Women in World War I

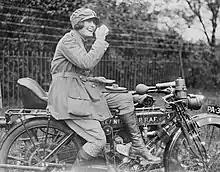
A Women's Royal Air Force (WRAF) despatch rider on a tea break, seated on her P&M 500cc single, 1918.

Madeleine Zabriskie Doty was an American attorney and journalist. In 1915, as a correspondent for the "New York Evening Post", she attended the Women's Peace Congress, also called Women at the Hague, in the Netherlands. She was then commissioned by the "New-York Tribune" to report on wartime Germany. Despite not speaking the language, she made two trips to Germany, during which she met with pacifist Social Democrats. On her second trip, she saw how the Allied blockade was only leading to intense hunger among the people. Despite constant surveillance, she was allowed to join an official tour of Germany for journalists. She returned to the United States and published several articles in major publications. These were subsequently collected in a book called "Short Rations: An American Woman In Germany,1915–1916", published in 1917.